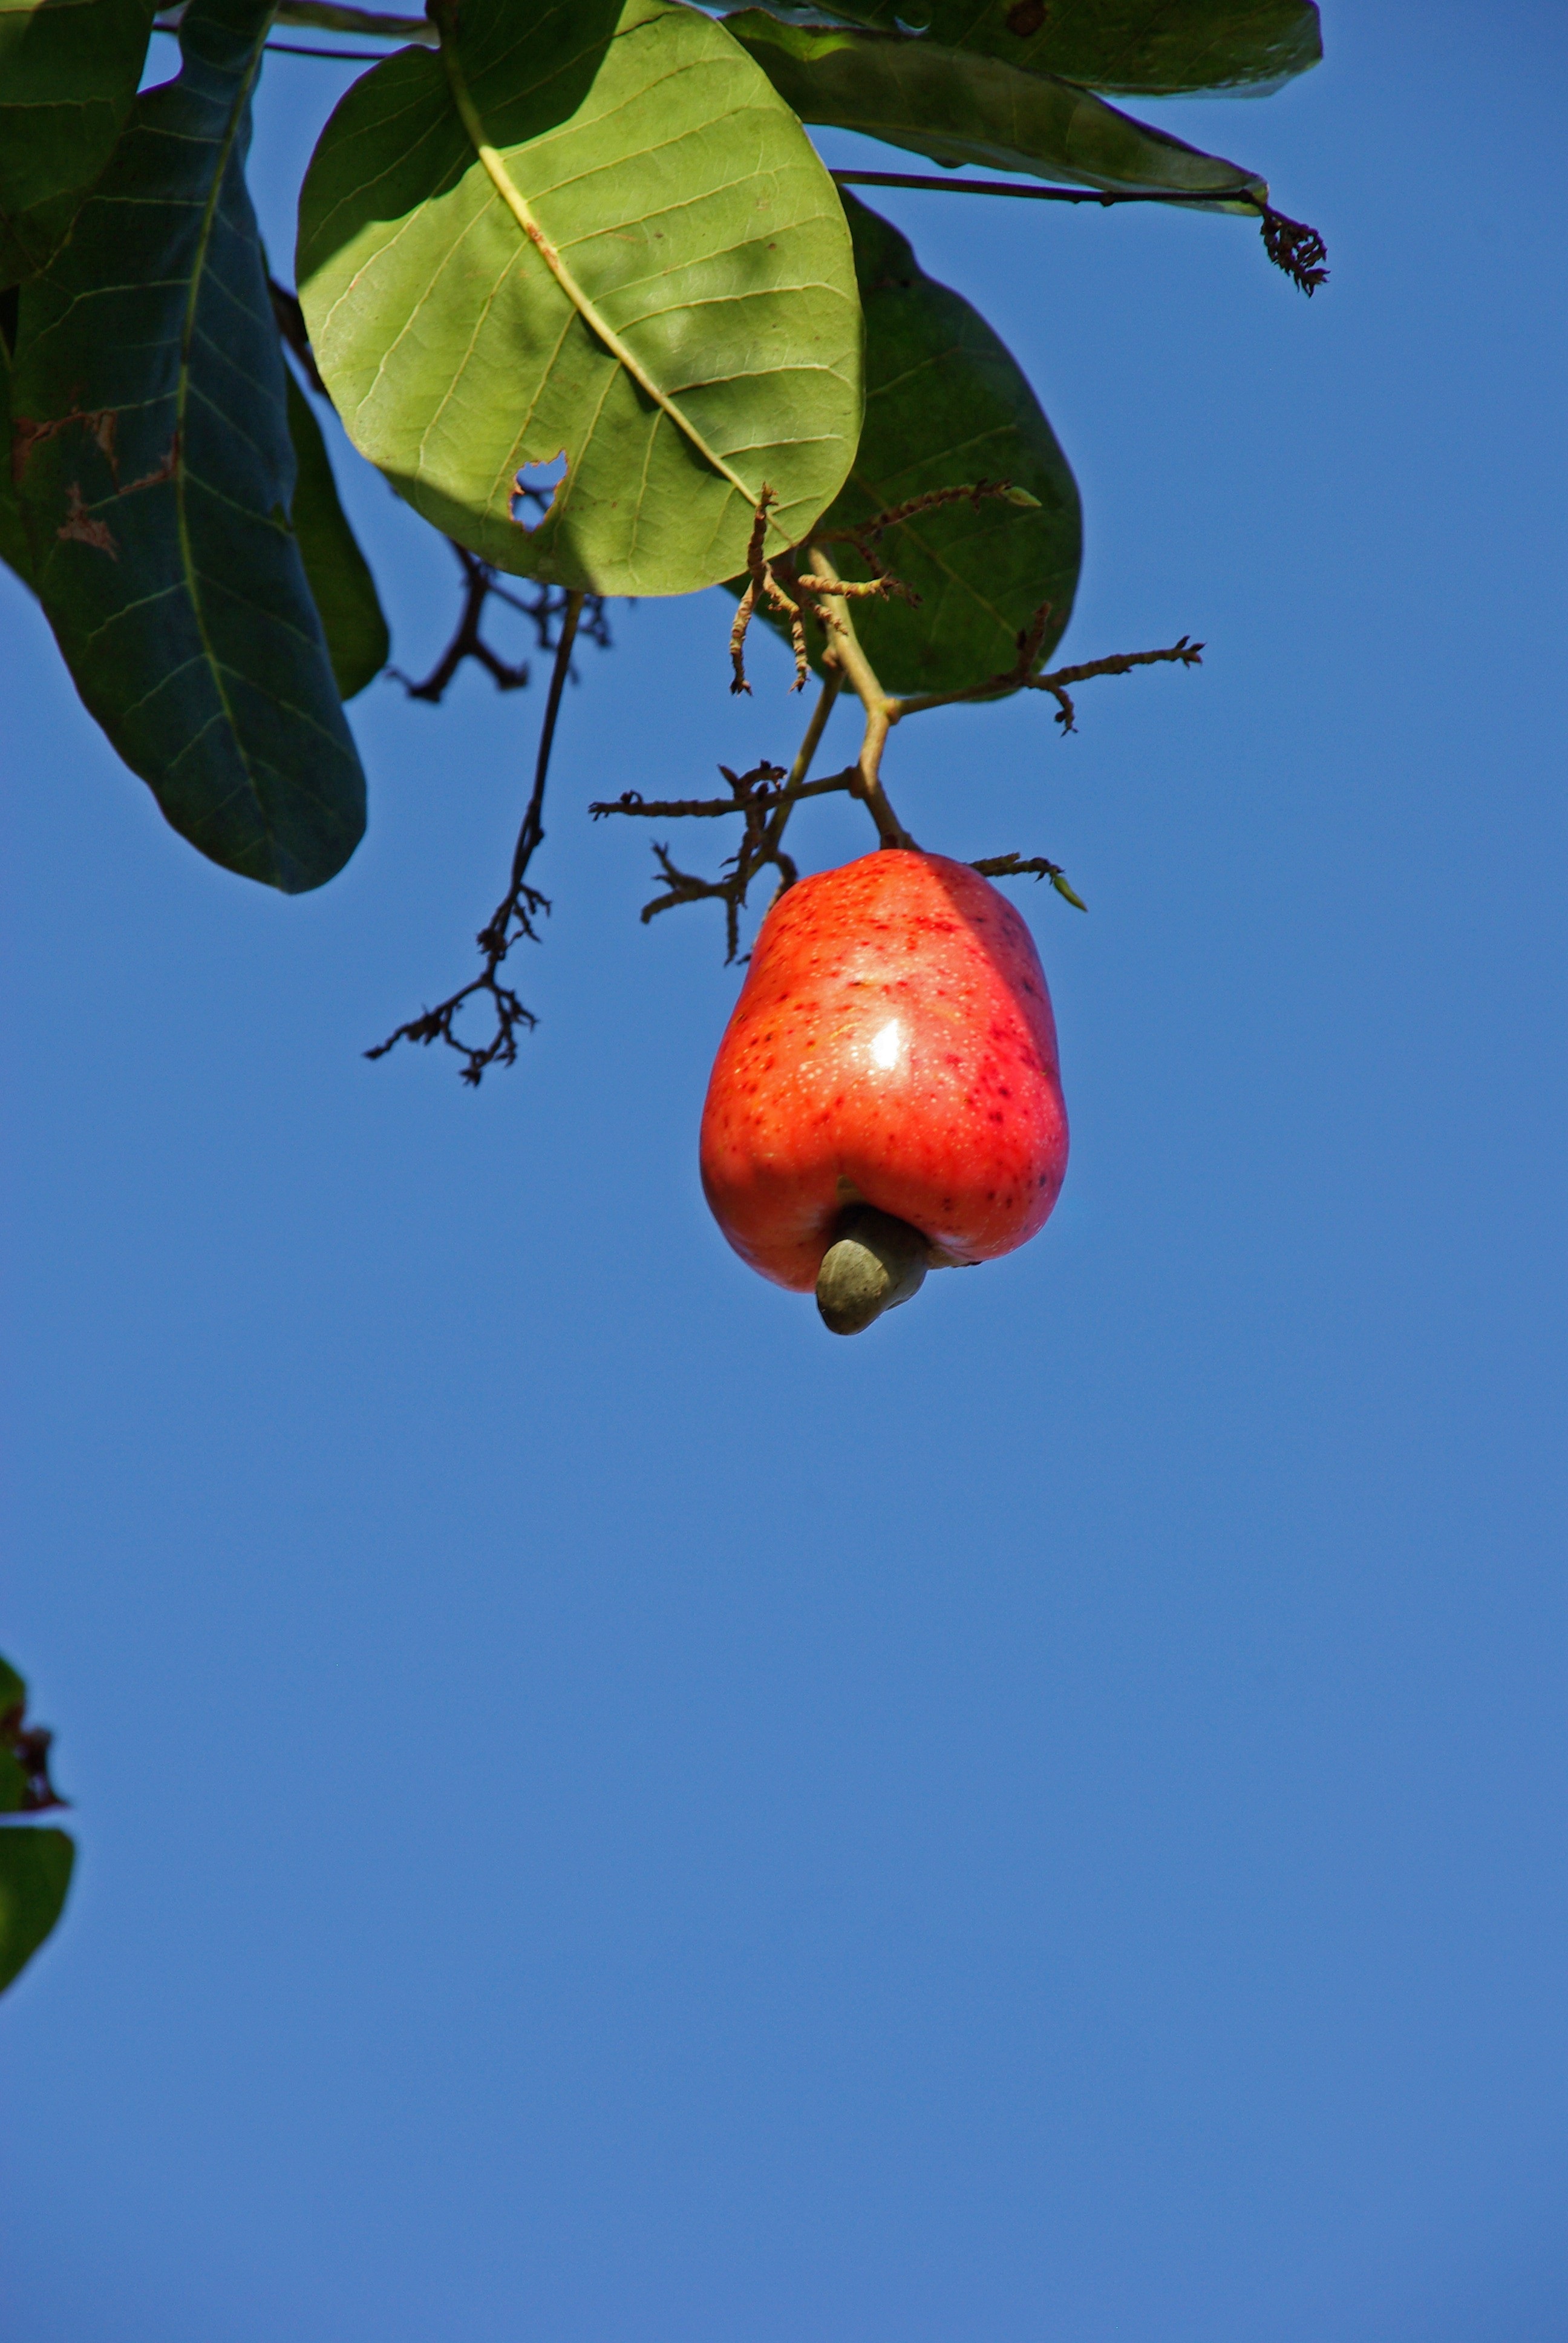
apple, tree, branch, plant, fruit, leaf, flower, food, produce, flora, suriname, cashew, rose hip, flowering plant, rose family, land plant